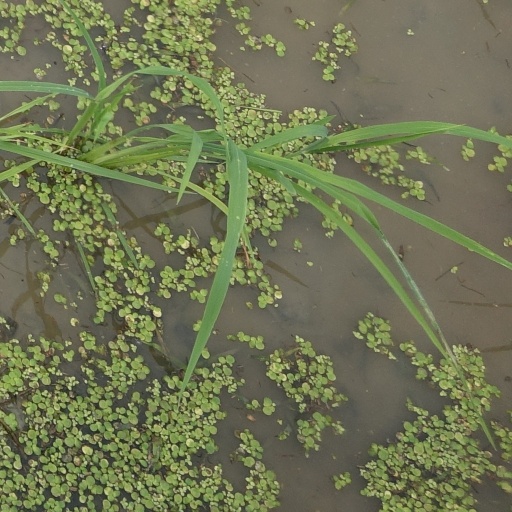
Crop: rice